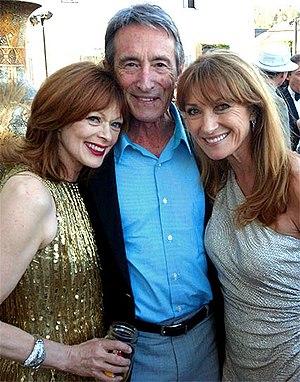
Richard John Chaves est un acteur américain né le 9 octobre 1951.